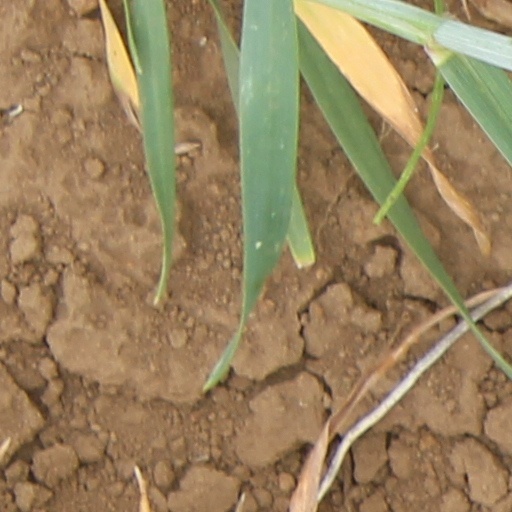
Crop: wheat